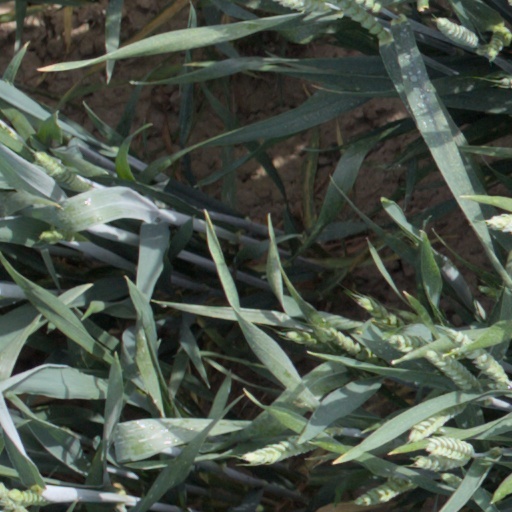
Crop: wheat